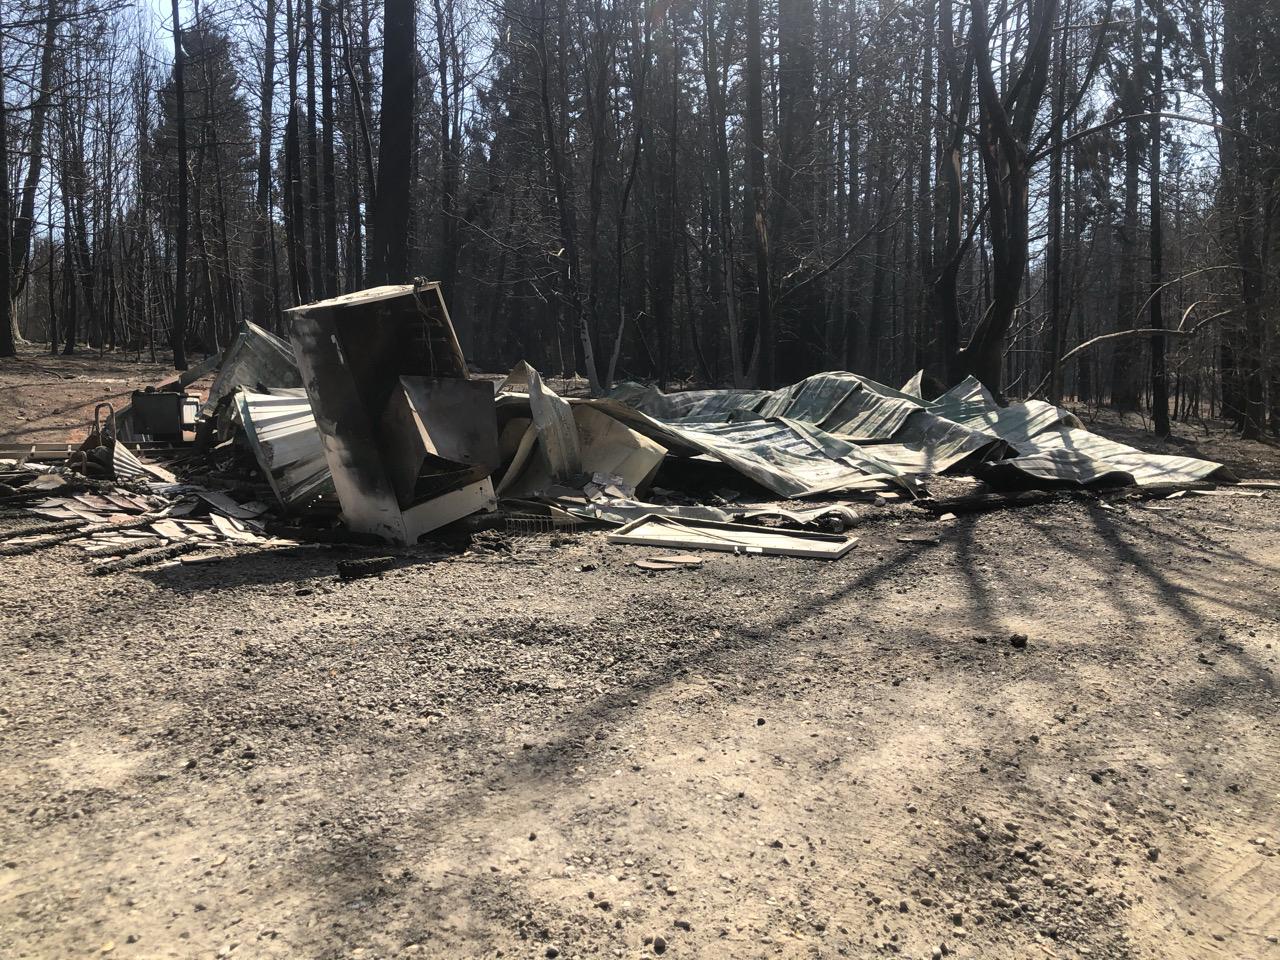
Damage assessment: destroyed